Concretopia

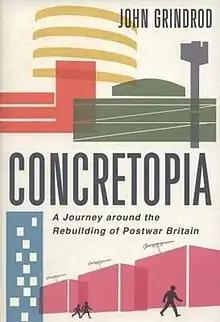

Concretopia: A Journey Around the Rebuilding of Postwar Britain is a 2013 book by John Grindrod covering architecture in Britain in the post-war consensus period, i.e. approximately 1945 to 1979.